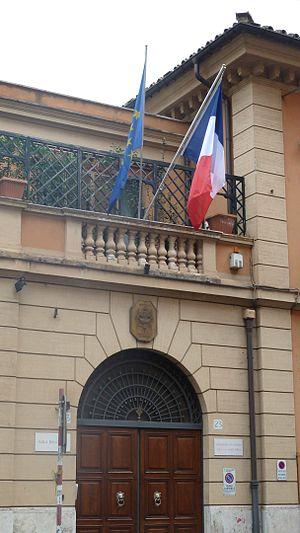
L’ambassade de France près le Saint-Siège est la représentation diplomatique de la République française près le Saint-Siège. Elle est située Via Piave à Rome, à la villa Bonaparte. L'ambassadrice est Élisabeth Beton-Delègue depuis le 11 avril 2019.